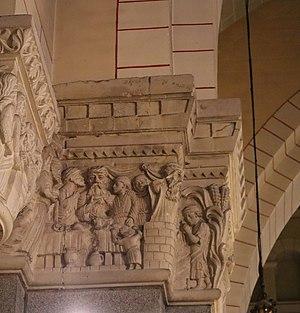
Intérieur de l'église Notre-Dame-de-Bonabry à Fougères (35). Chapiteau. Sculpteurs
Frédéric Deschamps, né à Saint-Erblon le 9 juillet 1850 où il est mort en 1920, est un sculpteur français.
Pessa'h est l’une des trois fêtes de pèlerinage du judaïsme prescrites par la Bible hébraïque, au cours de laquelle on célèbre l’Exode hors d’Égypte et le début de la saison de la moisson de l’orge qui inaugure le cycle agricole annuel.